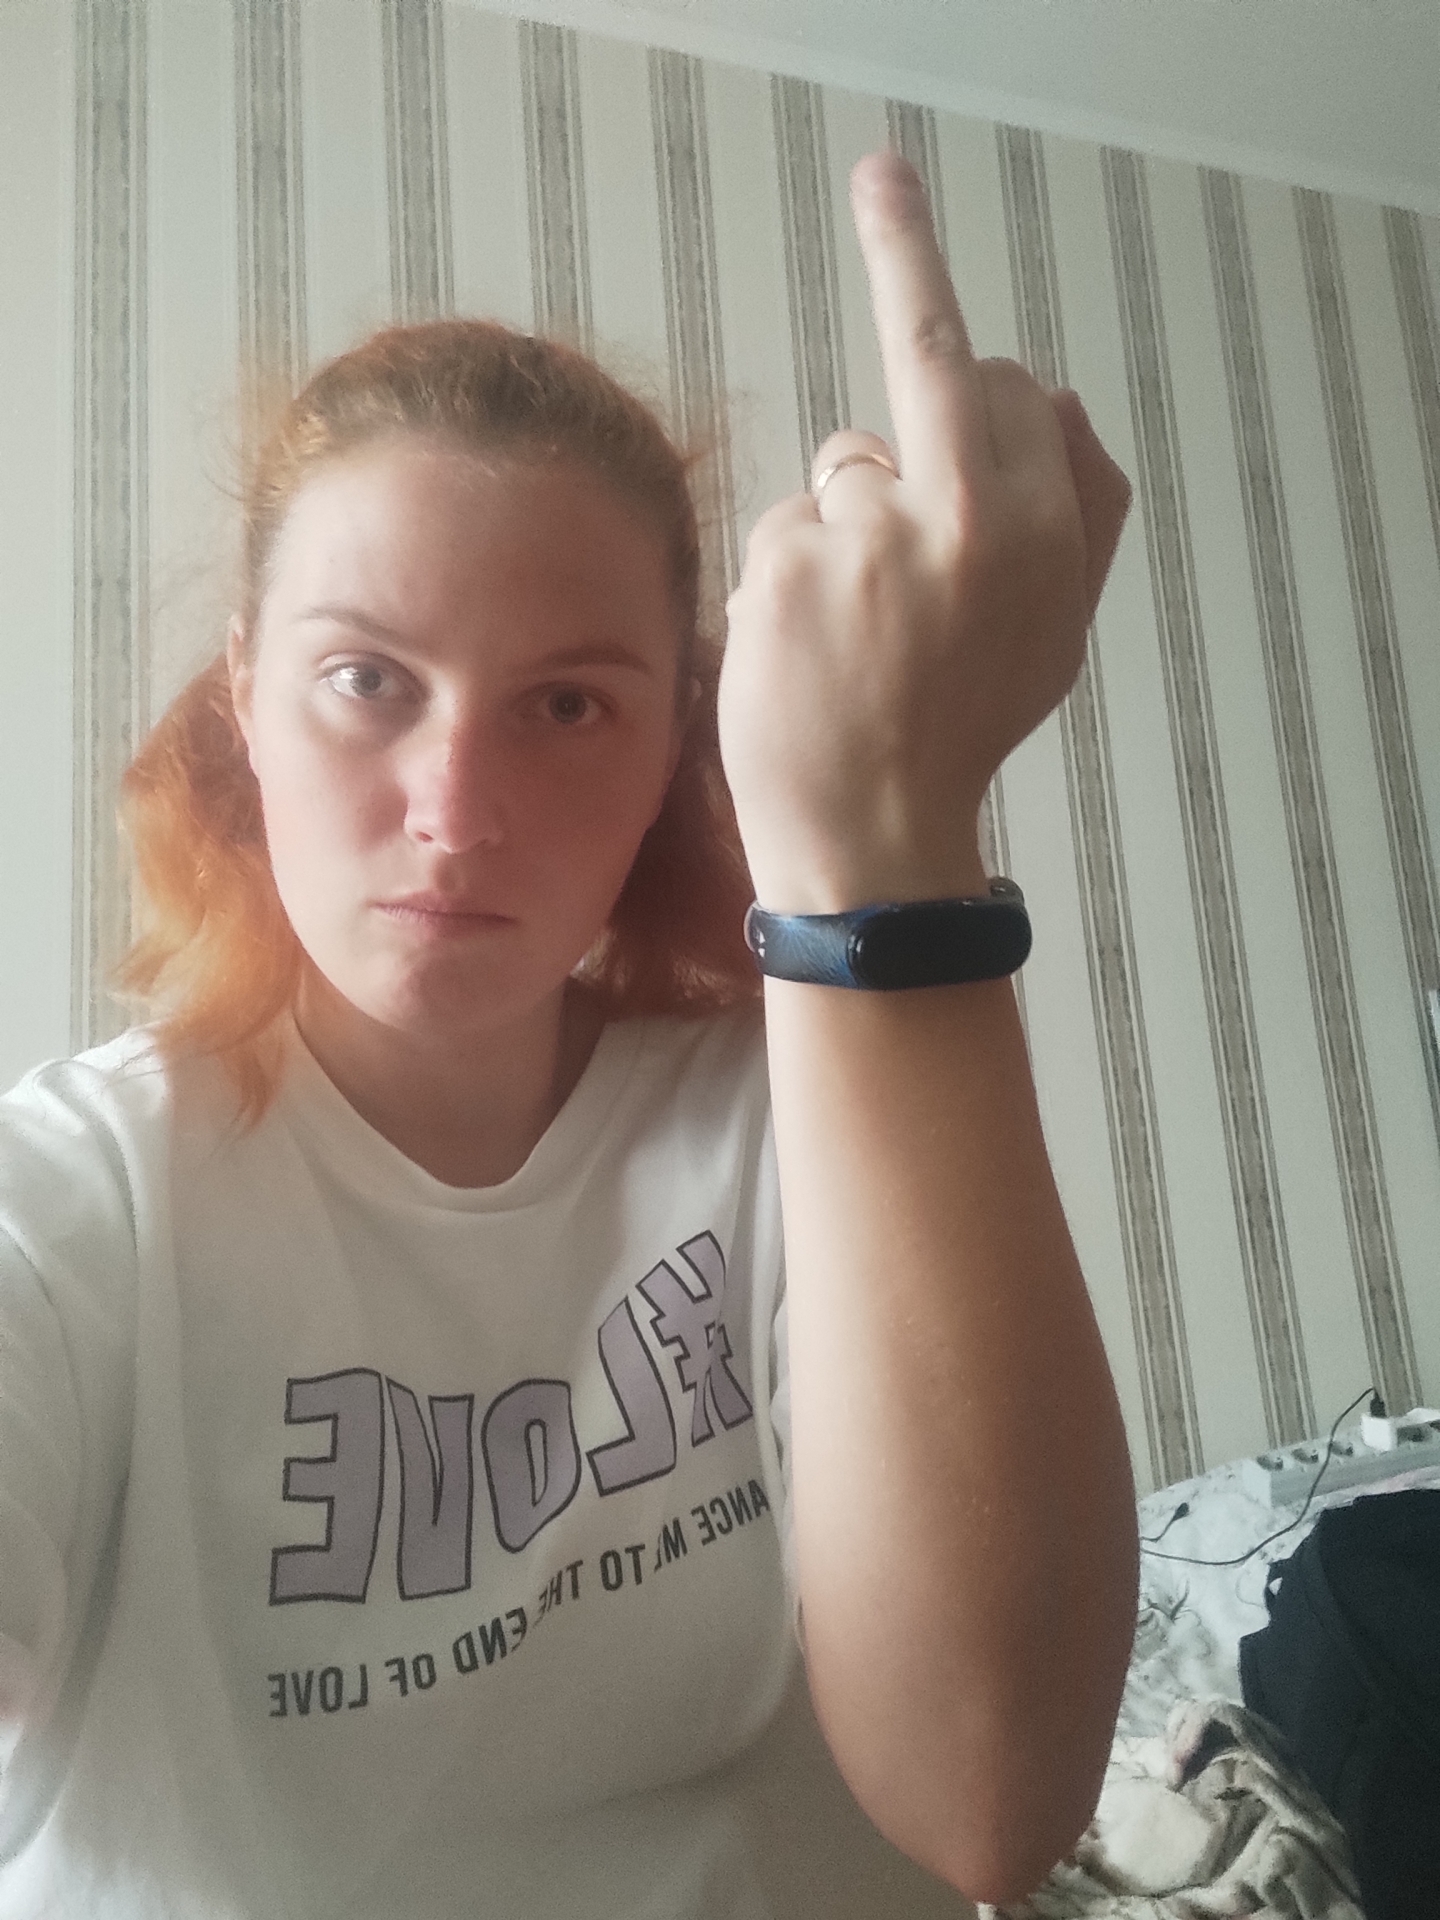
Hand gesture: middle_finger